J. T. Southern

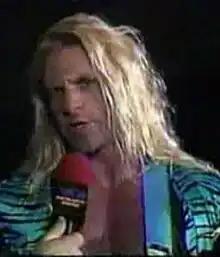
J. T. Southern in WCW

J. T. Southern (born January 4, 1964) is an American retired professional wrestler. Though he achieved most notoriety during his 1992 feud with Van Hammer in World Championship Wrestling, Southern also competed for Verne Gagne's American Wrestling Association, Continental Wrestling Association (CWA) in Memphis, Tennessee, and in UWF International in Japan.